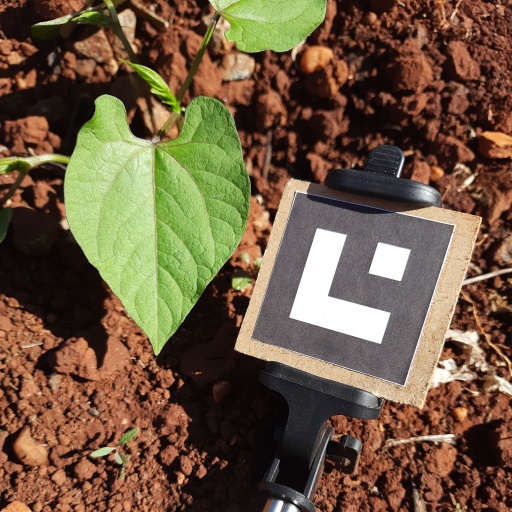
Observations: wavy surface, no eating holes, under sunlight